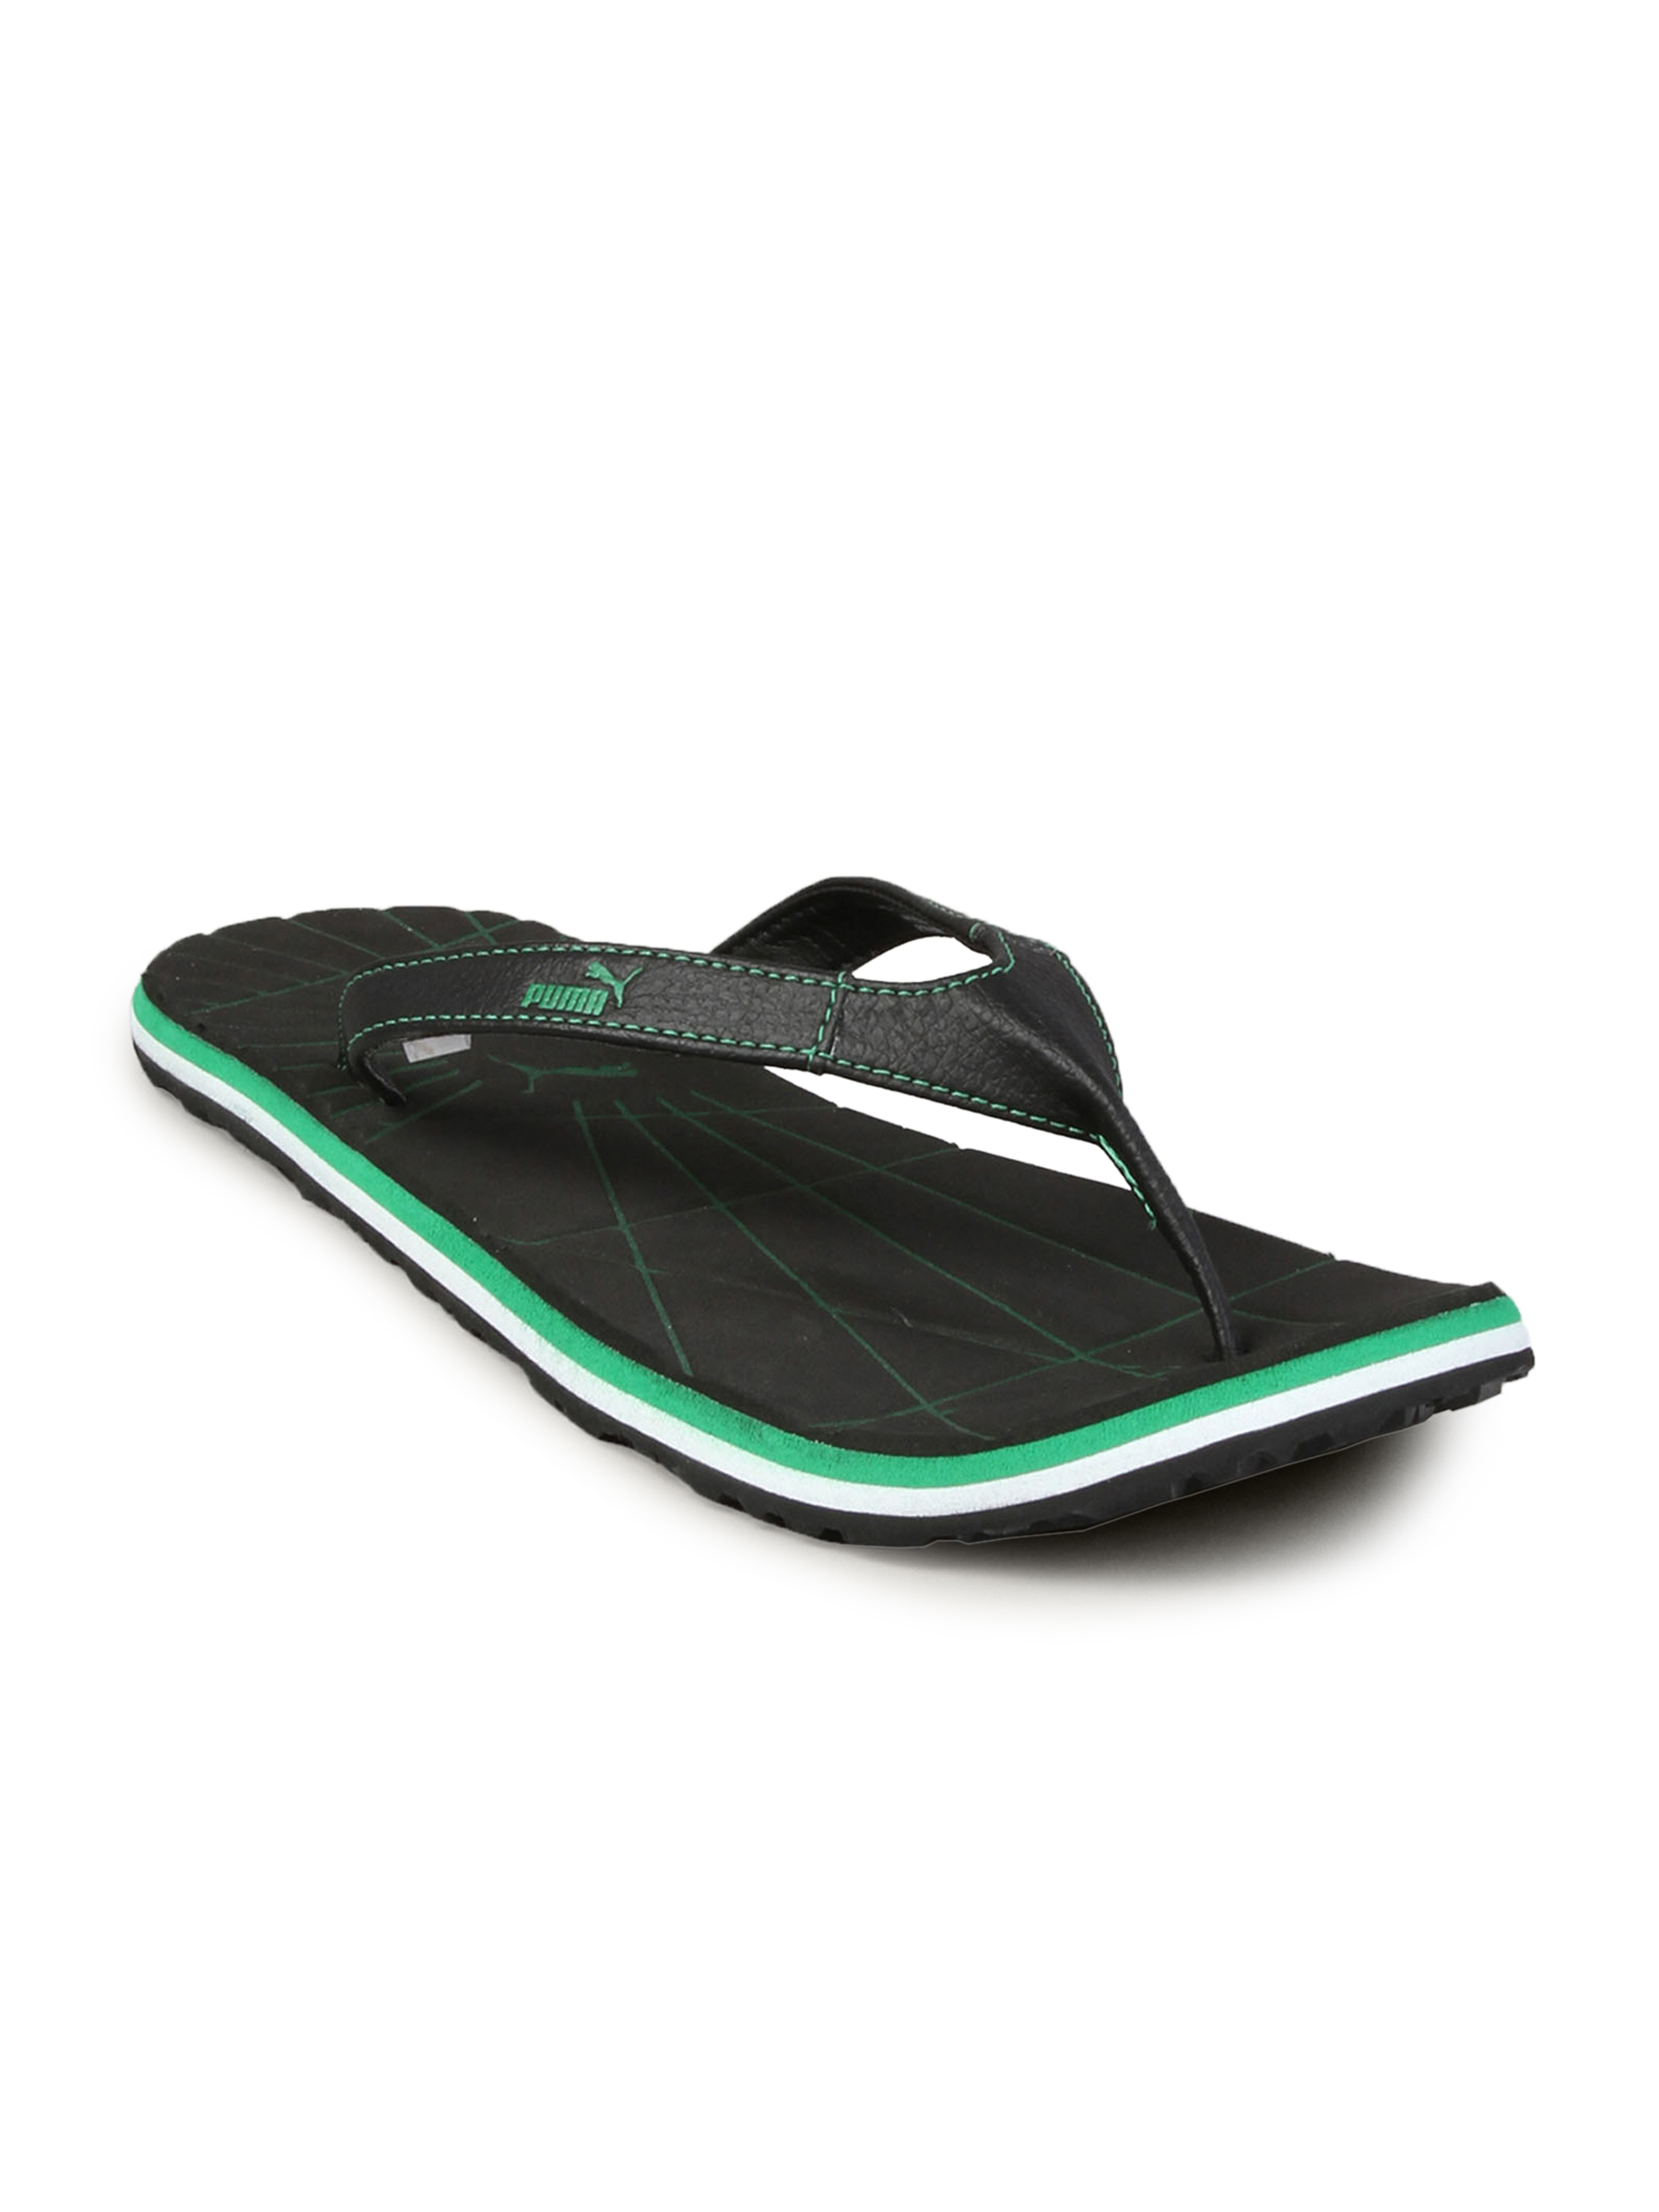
Puma Men's Webster Black Flip Flop
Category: Footwear / Flip Flops / Flip Flops
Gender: Men
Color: Black
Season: Summer 2011
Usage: Casual